Agastya

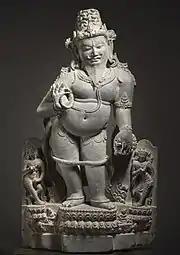
A 12th-century statue of Agastya from Bihar.

Sage Agastya is mentioned in the Hindu epic "Ramayana" in several chapters with his hermitage described to be on the banks of river Godavari.